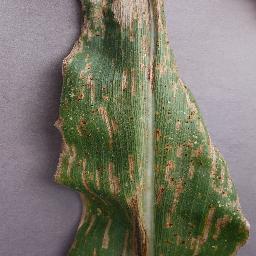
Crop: corn
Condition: (maize)_northern_blight